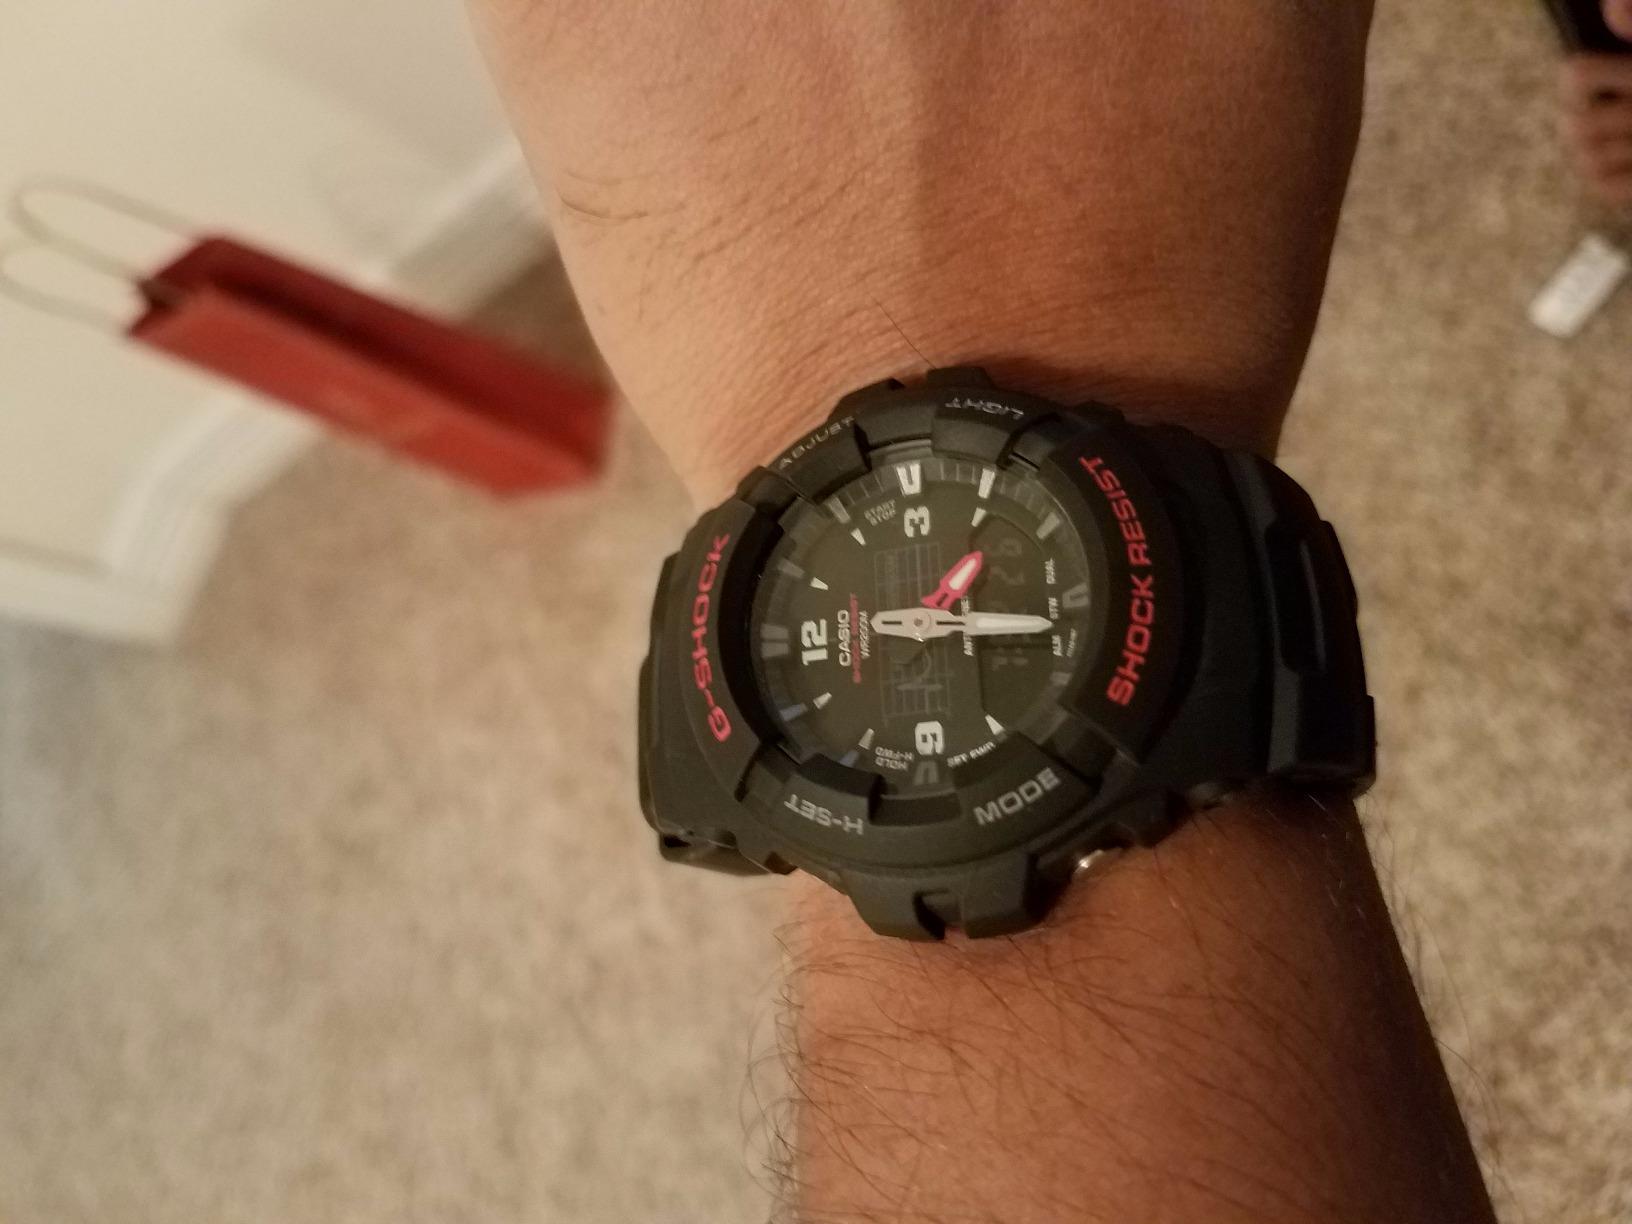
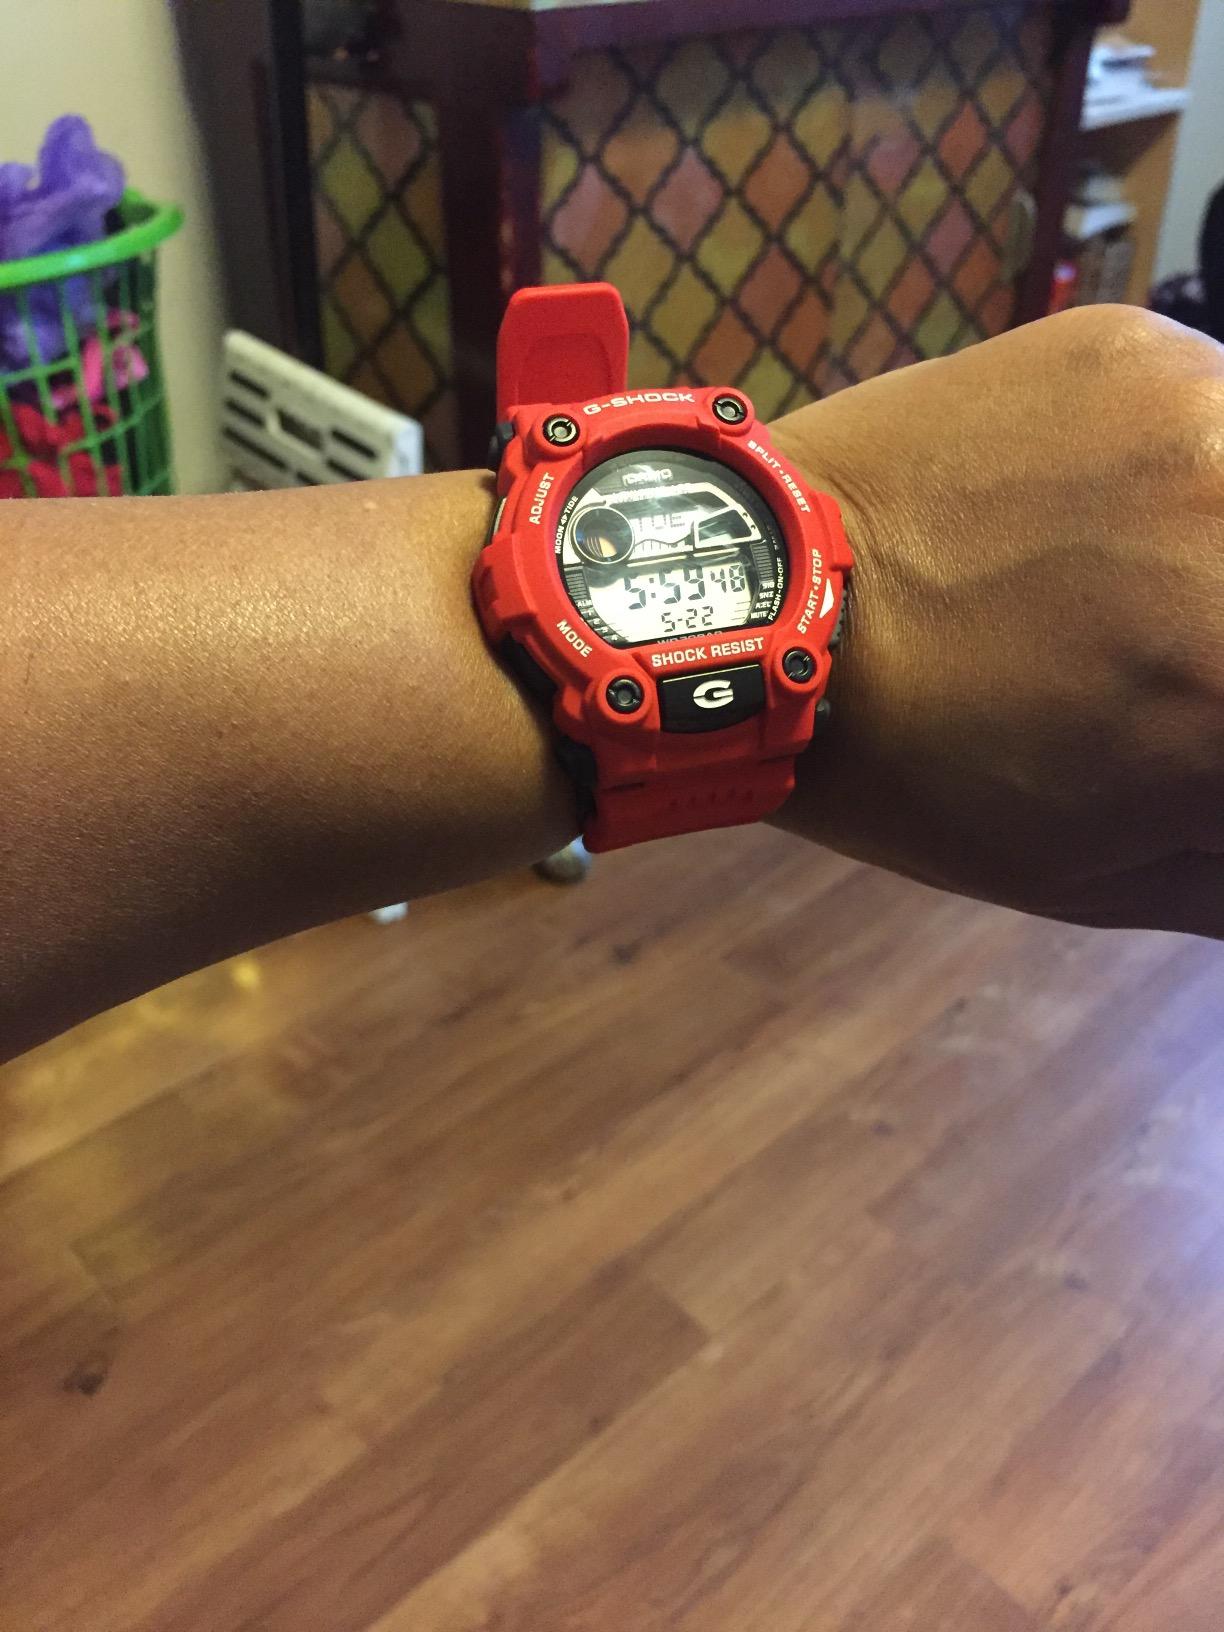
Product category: accessories_watch
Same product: no